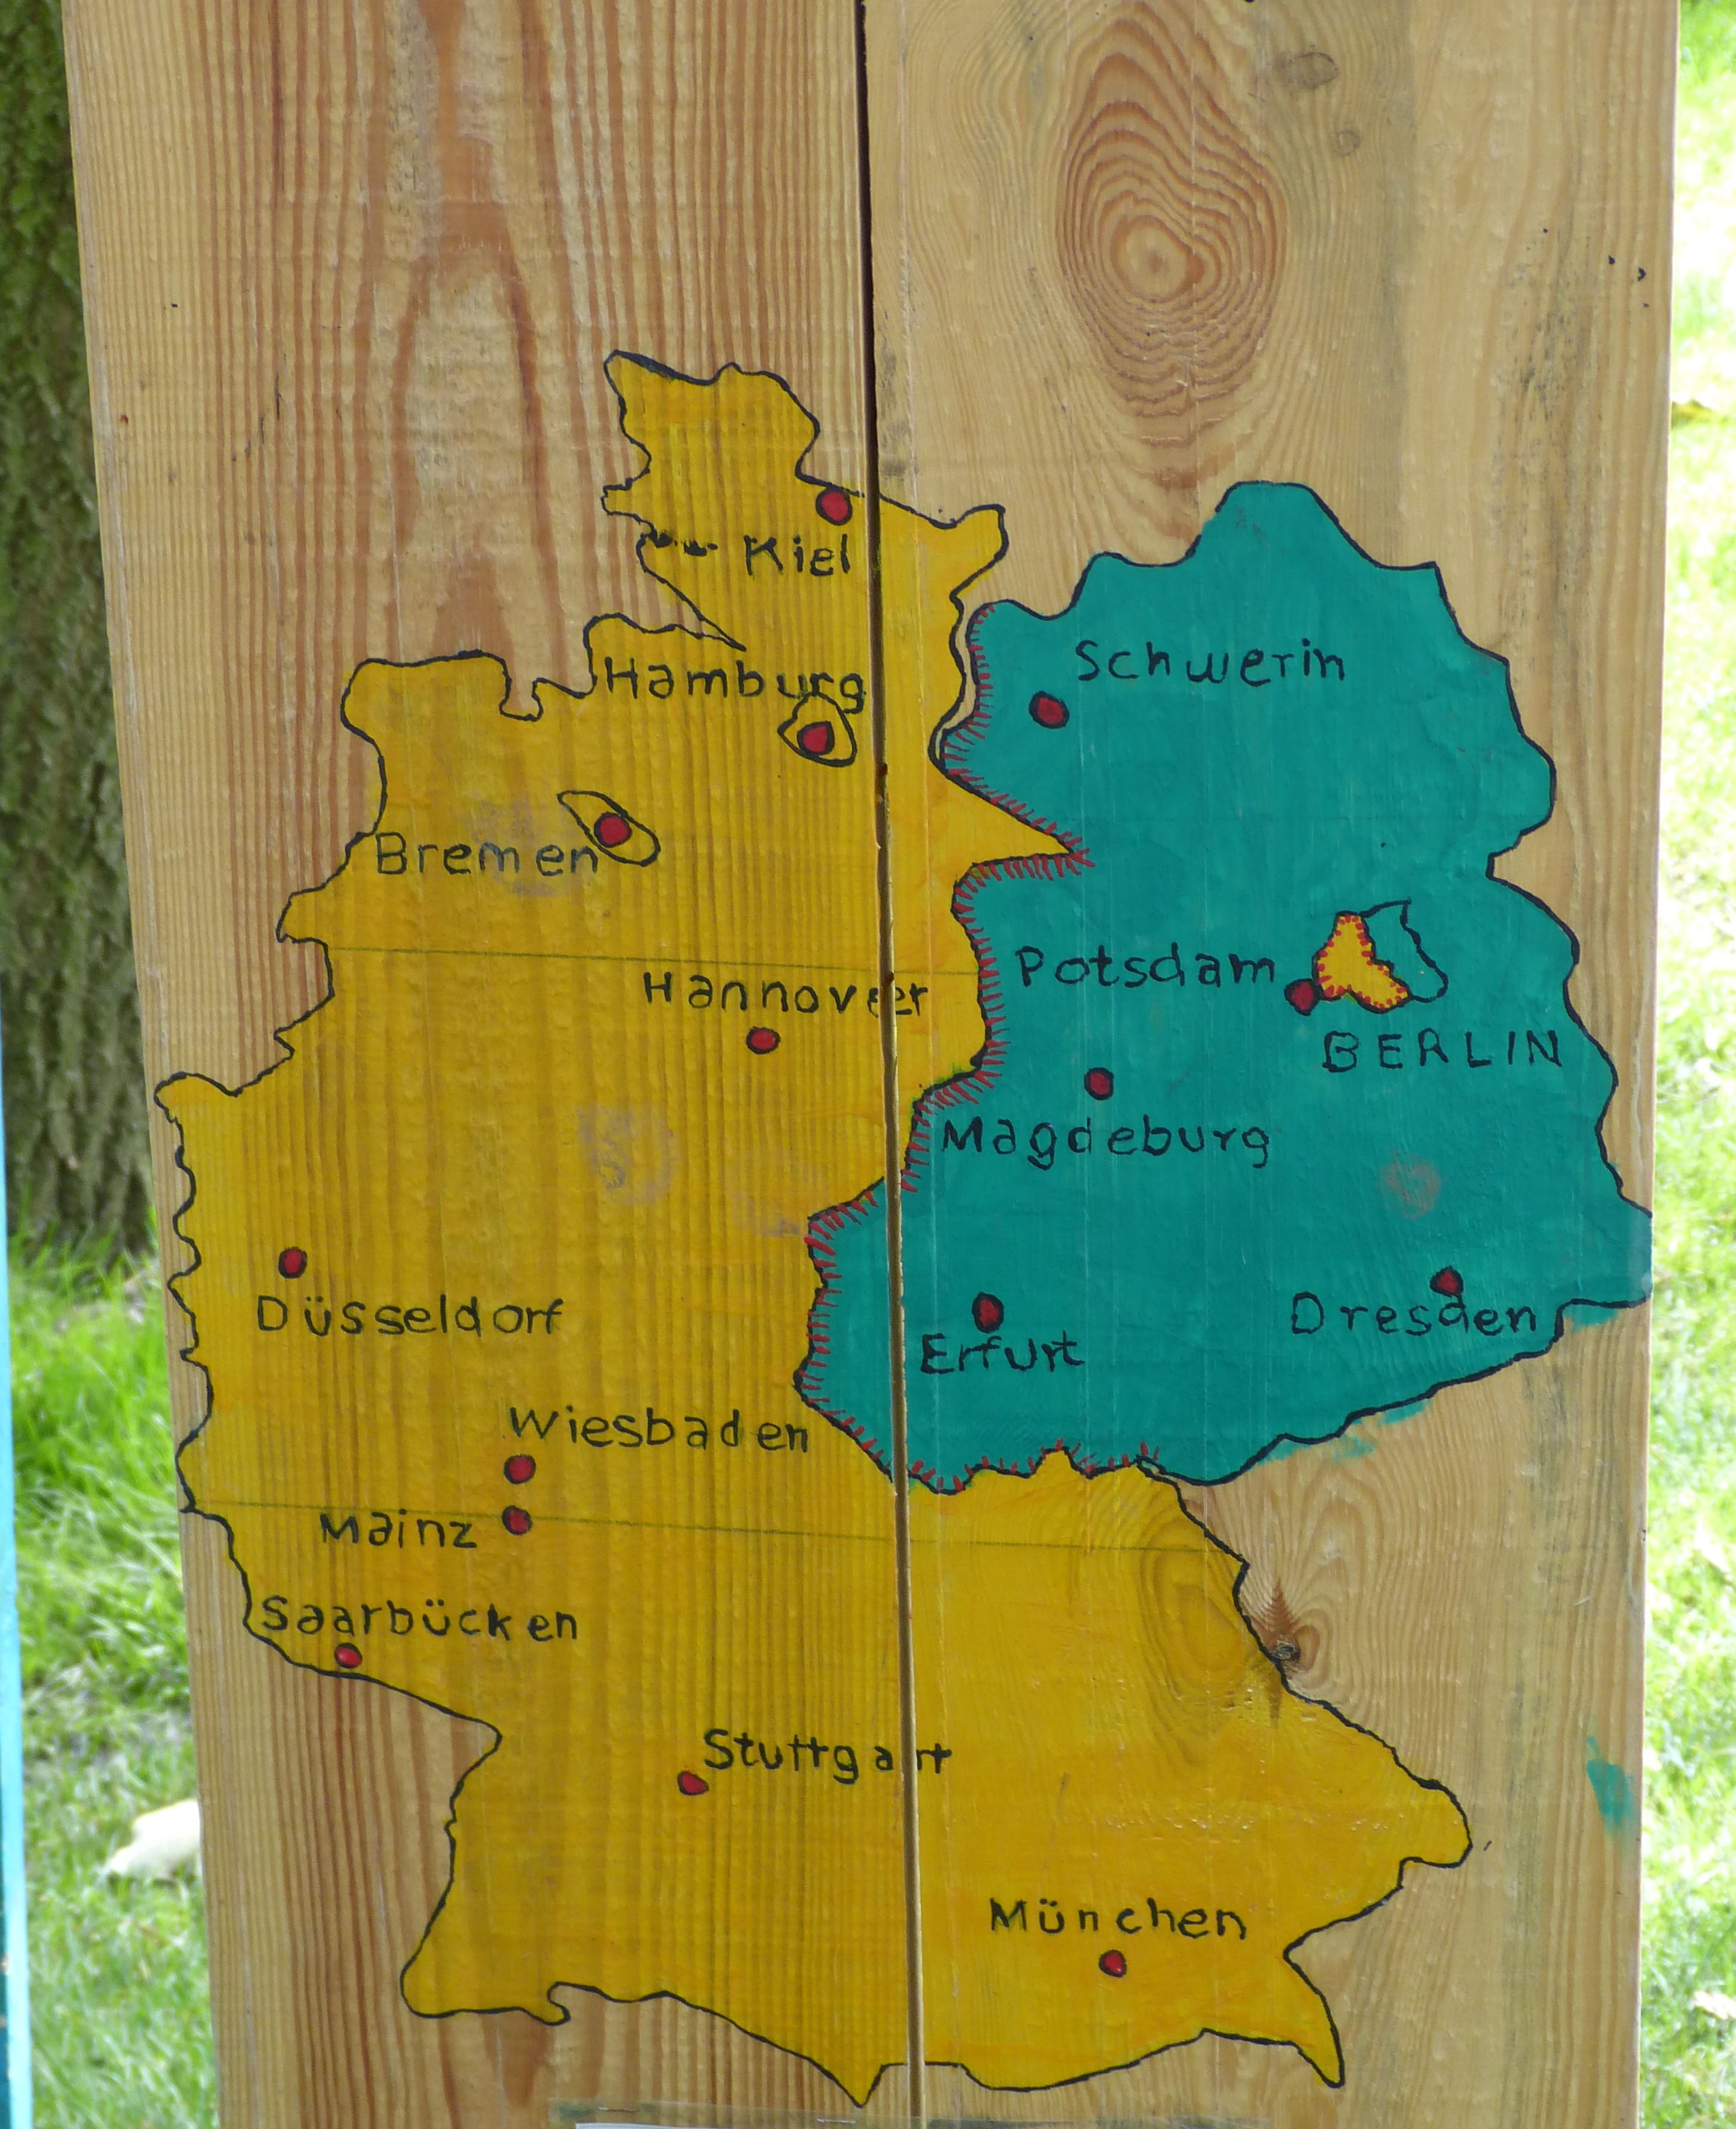
tree, wood, leaf, yellow, germany, berlin, history, border, historically, ecosystem, munich, stuttgart, dresden, hamburg, ddr, erfurt, east germany, cold war, federal republic of germany, woody plant